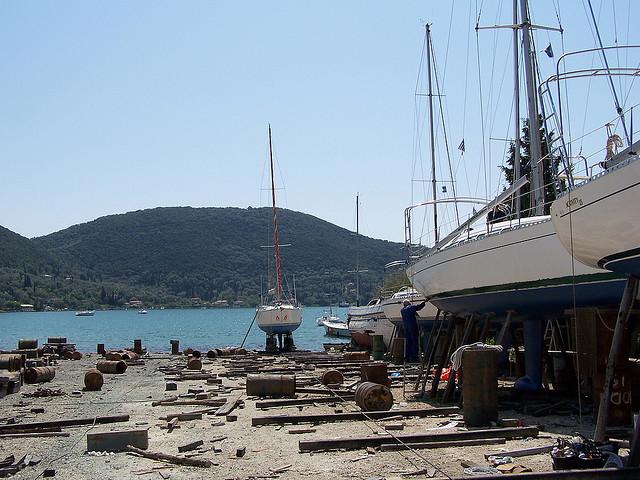
A beach filled with docked boats next to the ocean.